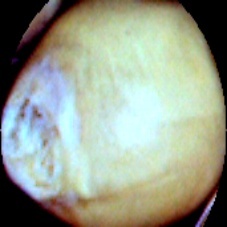
Label: Broken